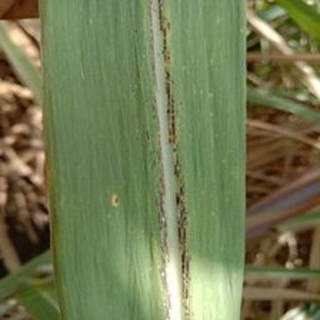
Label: sugarcane_rust